Annie Ryder Gracey

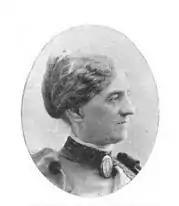
Annie Gracey

For four years, she taught in her alma mater school. On March 10, 1858, at the age of 22, she married Rev. John Talbot Gracey. In 1861 they were appointed to India and stationed at Sitapur. There, Gracey gathered a few local girls together "forming the nucleus of the great work now carried on by the Woman's Foreign Missionary Society." On the veranda of their native house, Mrs. Gracey began the first girls' school in Sitapur. Eventually they added to this compound the Sitapur Girls' School with about 100 pupils and the Annie Ryder Gracey Home for missionaries. The Graceys subsequently settled in Bareilly, and then in Naini Tal, remaining in India for seven years, before returning to the US in 1868.